Iran

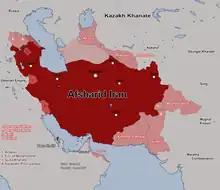
The Afsharid Empire at its greatest extent in 1741–1745 under Nader Shah

The Safavid Empire, founded by Ismail I (r. 1505–1524), is often considered the beginning of modern Iranian history. While Safavid Iran predated the concept of the nation-state as such, it established the basis for the modern state of Iran. The Safavid dynastic period was one of the most important Iranian history, as it reunified Iran as a cohesive entity under native rule and established Shia Islam as the official religion. The Safavids ruled from 1501 to 1722, and experienced a brief restoration from 1729 to 1736.